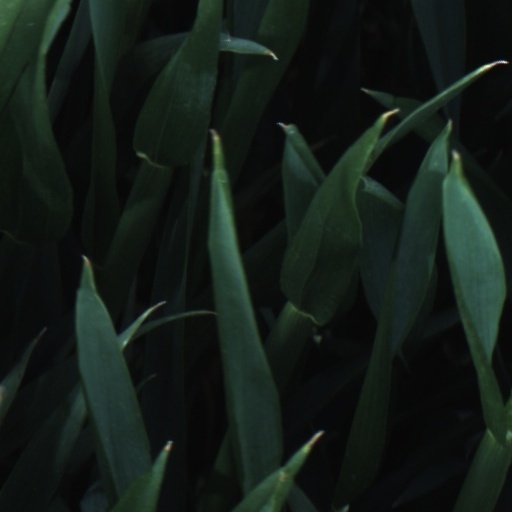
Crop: wheat